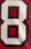
Number: 8